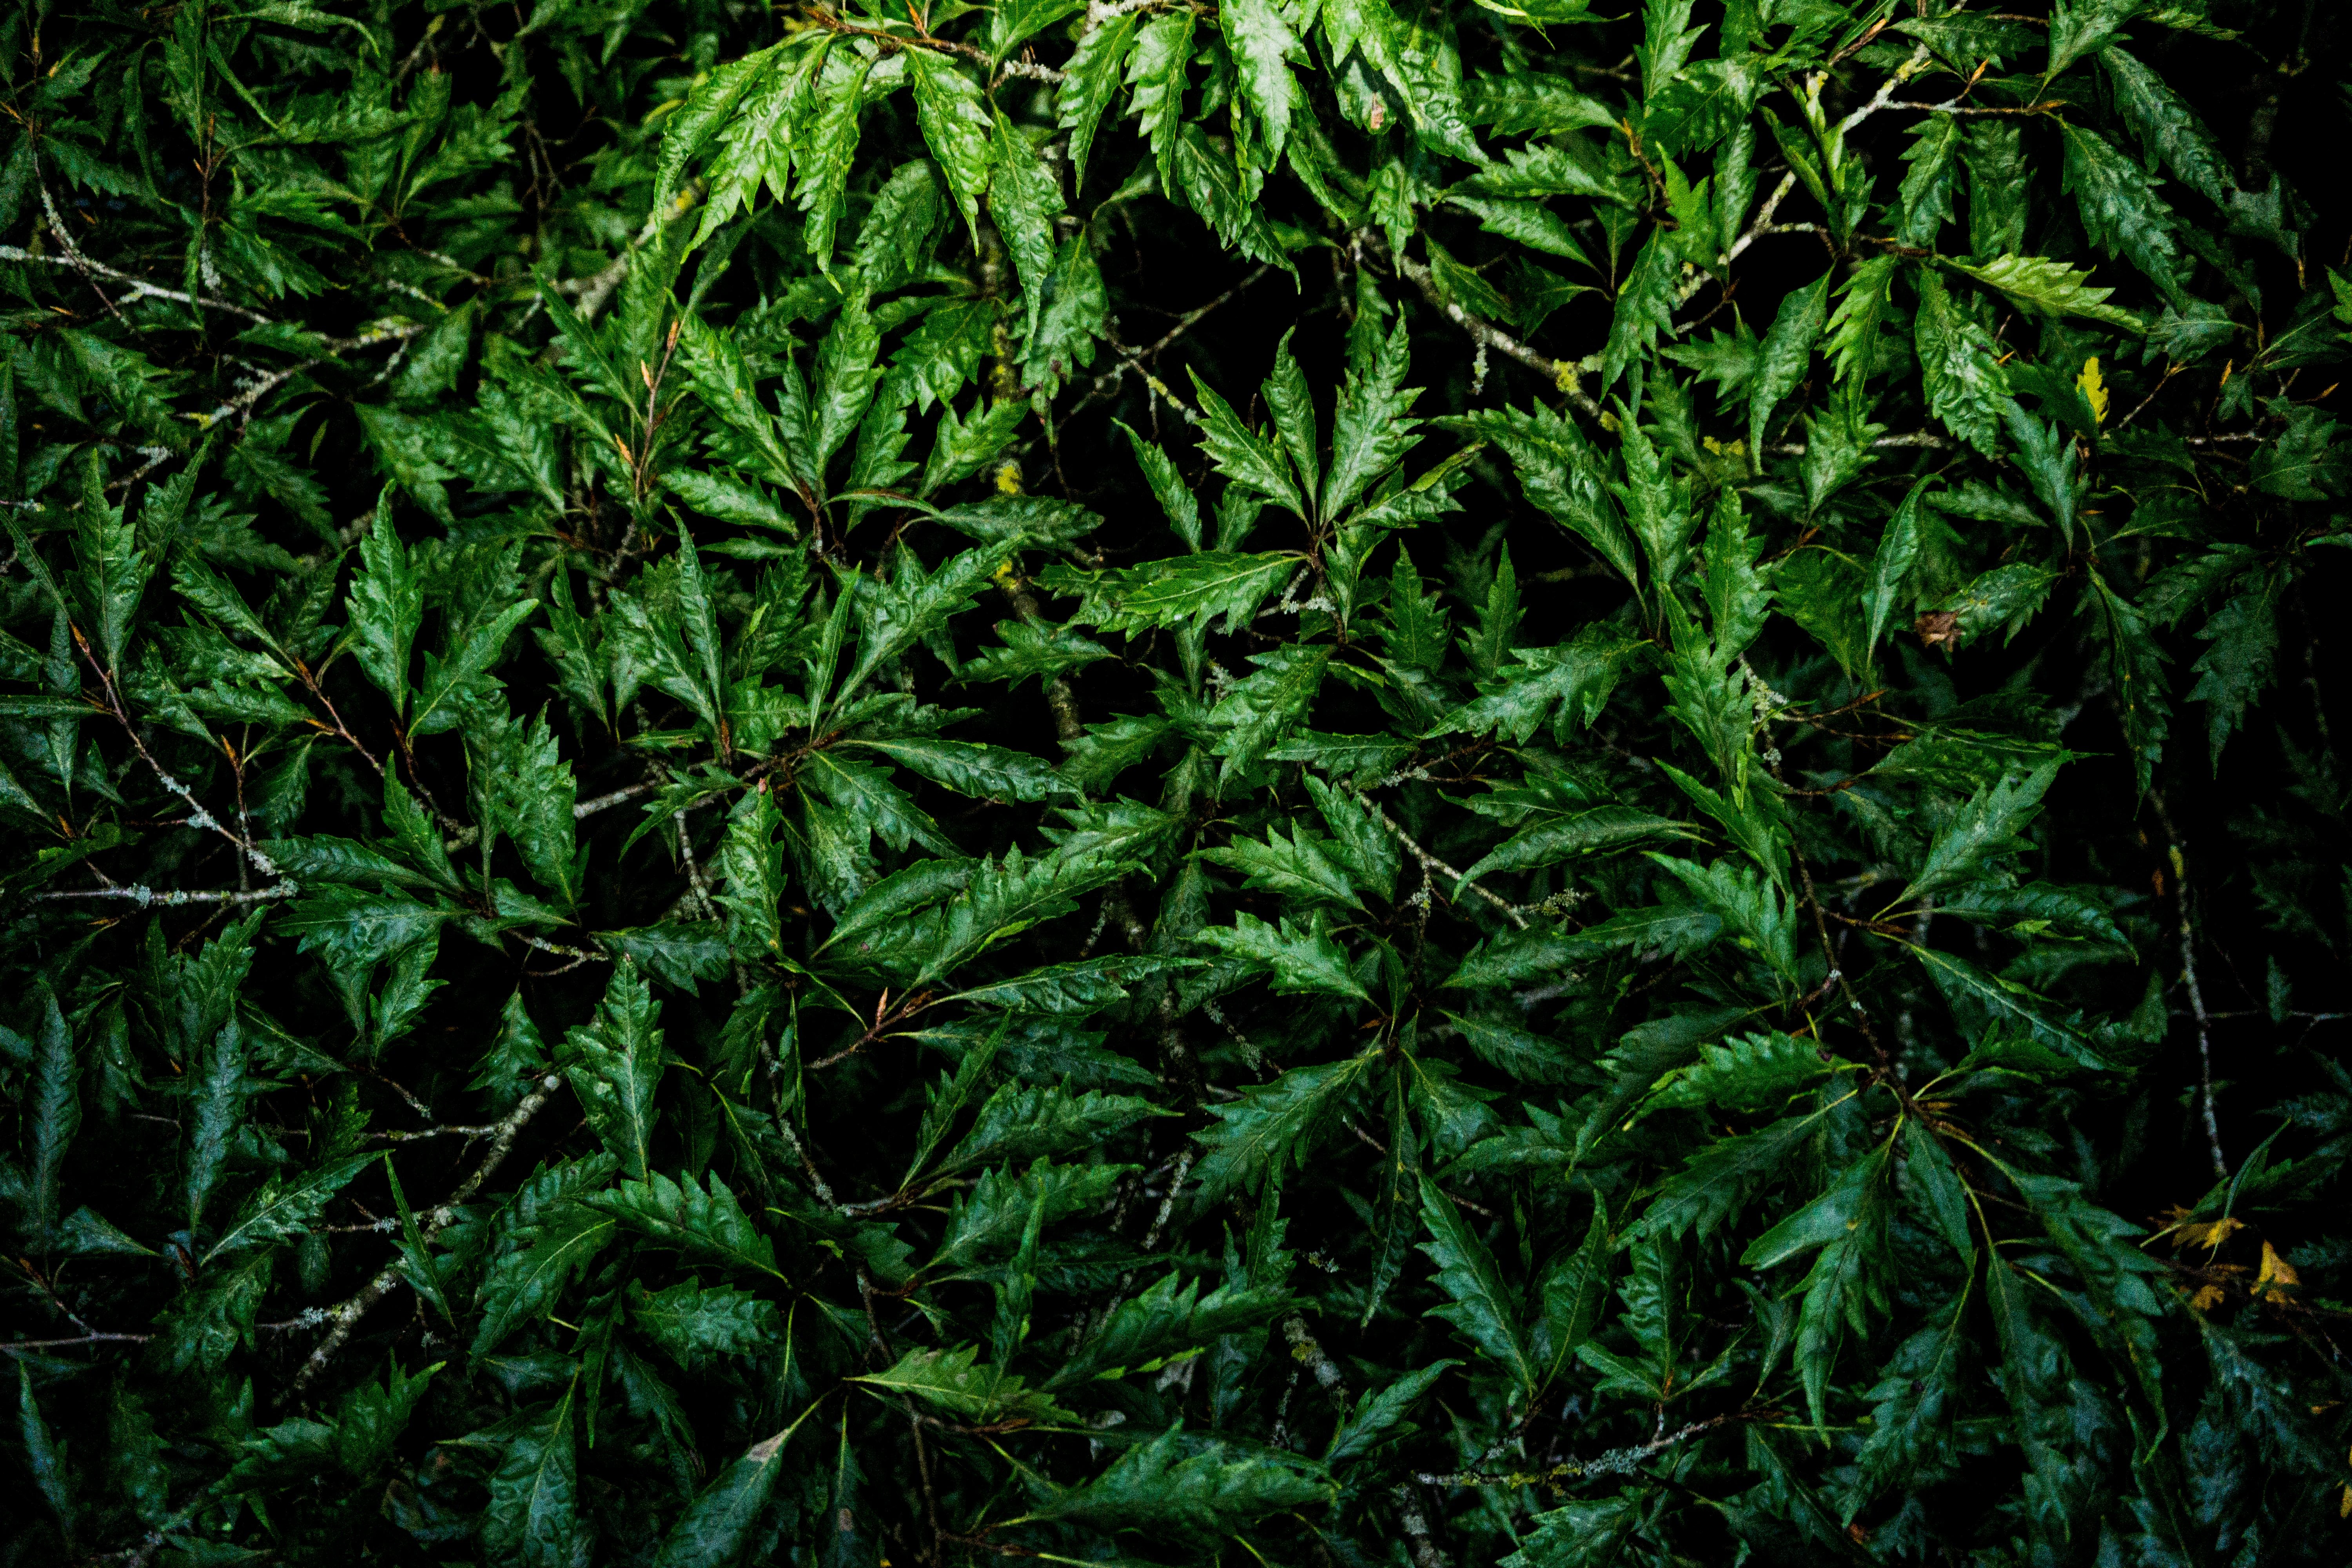
tree, nature, forest, grass, branch, plant, wood, texture, leaf, flower, bush, decoration, pattern, green, jungle, soil, botany, lighting, flora, leaves, outdoors, background, creativity, design, vegetation, shrub, rainforest, habitat, flowering plant, natural environment, land plant